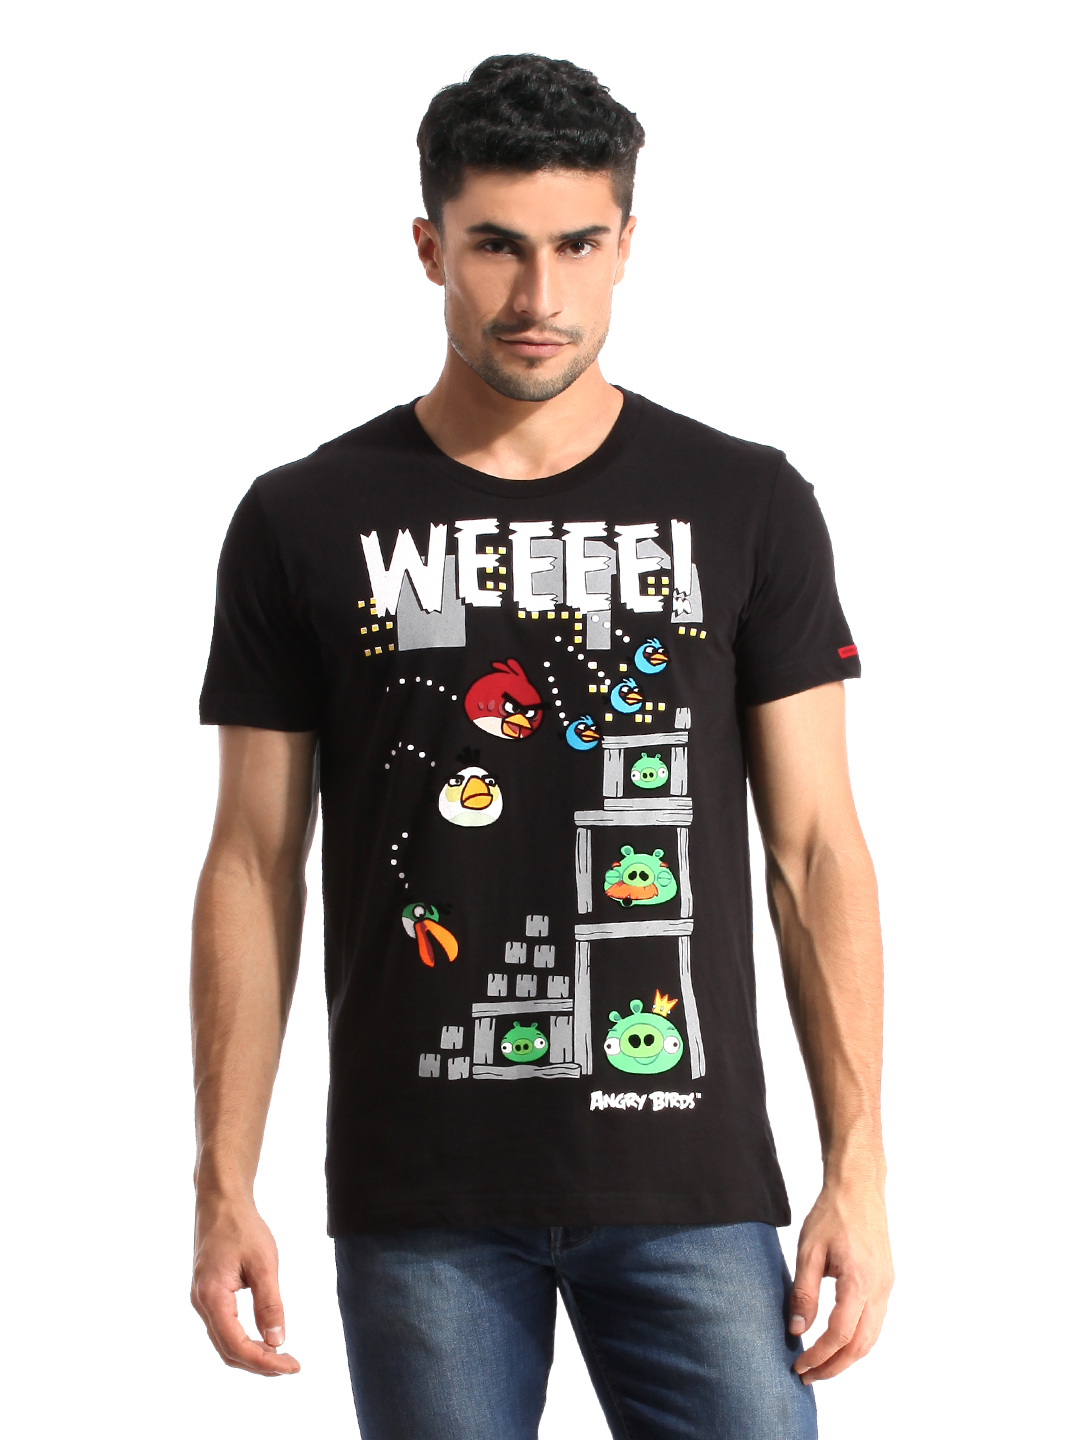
Angry Birds Men Printed Black T-shirt
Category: Apparel / Topwear / Tshirts
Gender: Men
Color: Black
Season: Summer 2012
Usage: Casual